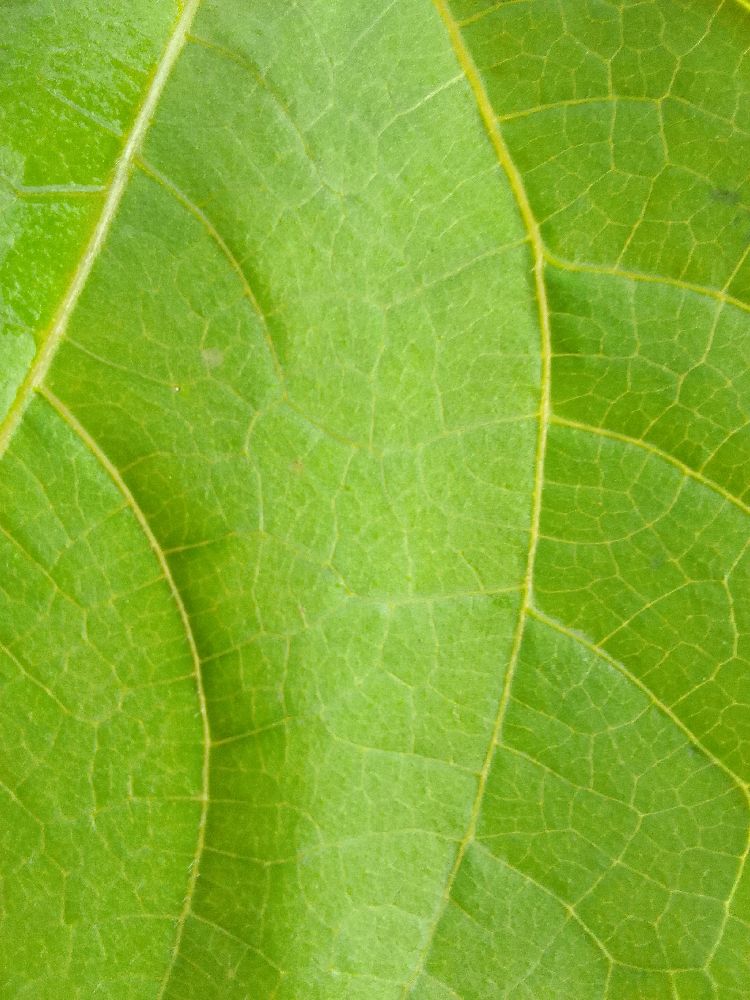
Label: healthy